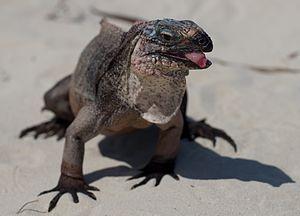
Cyclura cychlura est une espèce de sauriens de la famille des Iguanidae endémique des Bahamas, et notamment de l'île d'Andros et des îles Exumas. C'est un iguane massif, dont la coloration est assez vive, et variable d'une île à l'autre. Cet iguane est essentiellement herbivore, se nourrissant de feuilles, de fleurs et de fruits de différentes plantes. Il est assez tardif, atteignant la maturité entre 8 et 12 ans. L'accouplement a lieu d'avril à mai, puis les femelles pondent entre 1 et 19 œufs qui incubent durant environ 75 à 85 jours. Cyclura cychlura comprend trois sous-espèce, Cyclura cychlura cychlura qui vit à Andros, Cyclura cychlura inornata dans le nord des îles Exumas, et Cyclura cychlura figginsi que l'on trouve dans le centre et le sud des îles Exumas. Cette espèce est en déclin à l'état sauvage, menacée par la chasse dont elle fait l'objet pour l'alimentation des populations des îles, par la disparition de son habitat et par la présence d'animaux introduits sur les îles comme les chiens ou les porcs. Il est donc classé « vulnérable ».